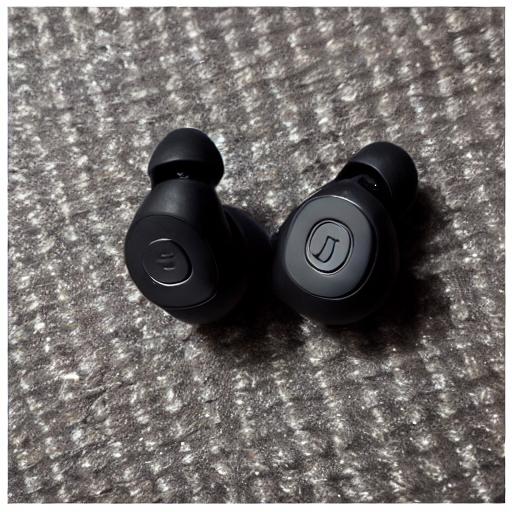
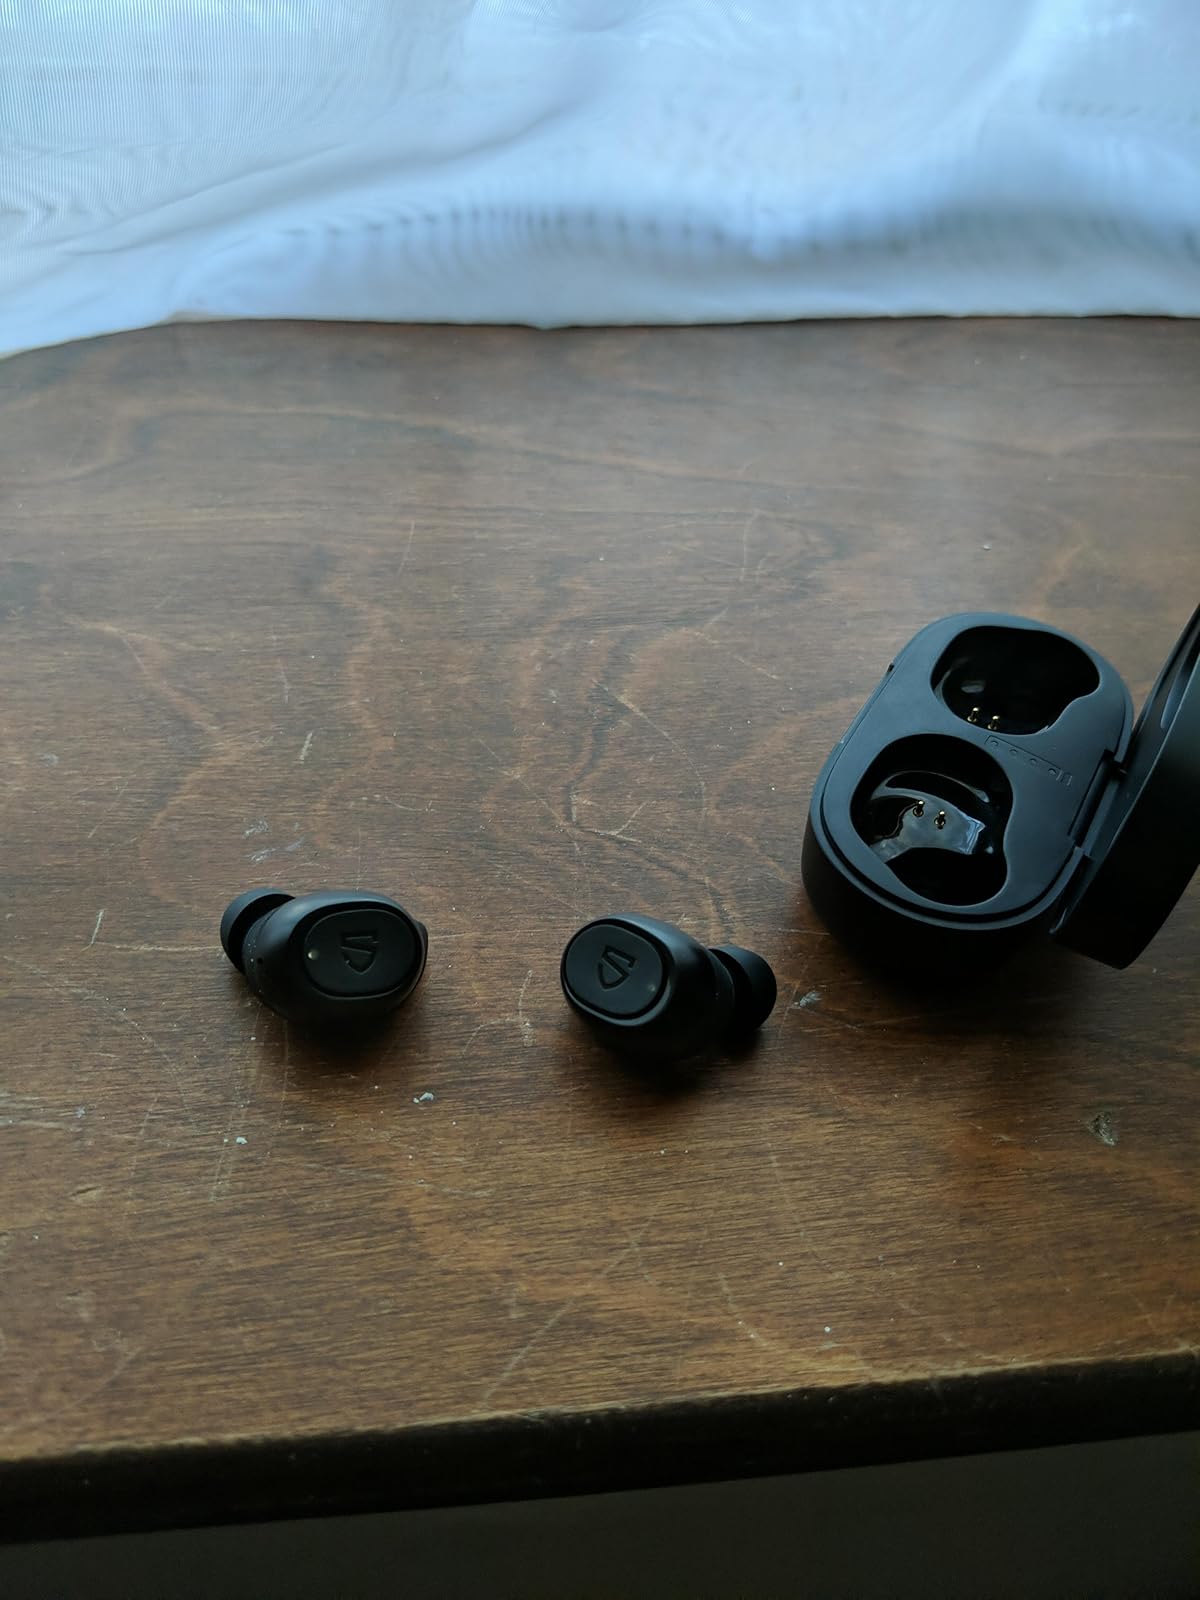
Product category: earbuds
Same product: no